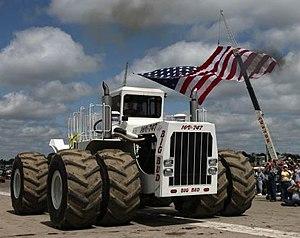
Le Big Bud 747 ou "16V-747 Big Bud" est un tracteur agricole construit à Havre, dans le Montana en 1977. Développant 1100 chevaux, il est, d'après ses propriétaires et ses exposants, le "plus grand tracteur agricole du monde". Il est environ deux fois plus grand que bon nombre des plus grands tracteurs agricoles produits en série dans le monde.